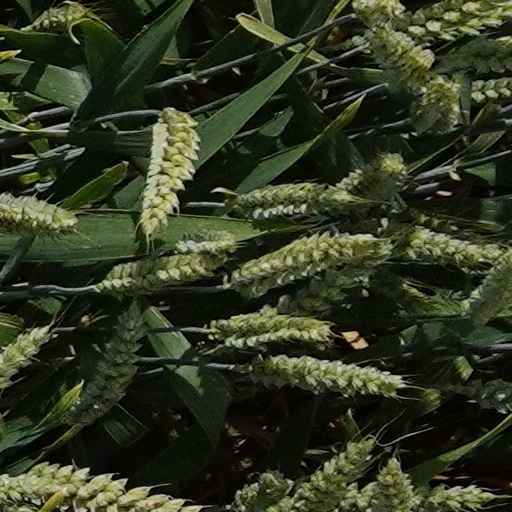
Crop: wheat